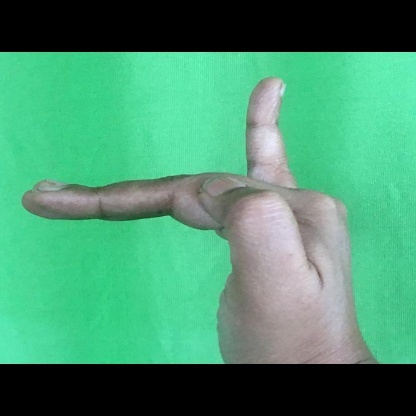
Mudra: Hamsapaksha